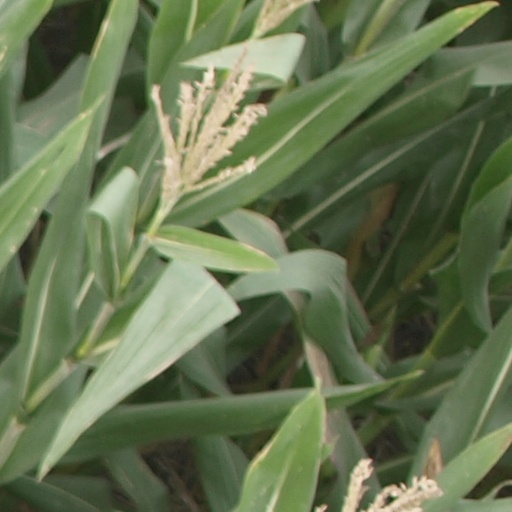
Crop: maize; corn